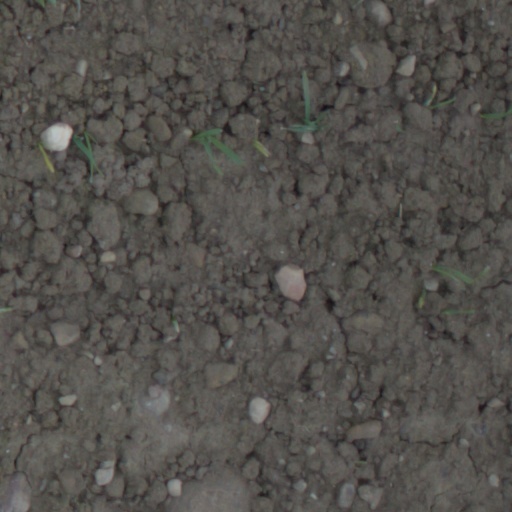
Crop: wheat